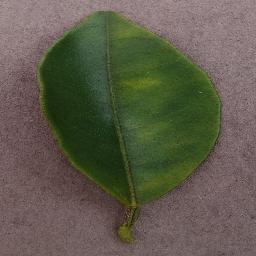
Label: Orange___Haunglongbing_(Citrus_greening)